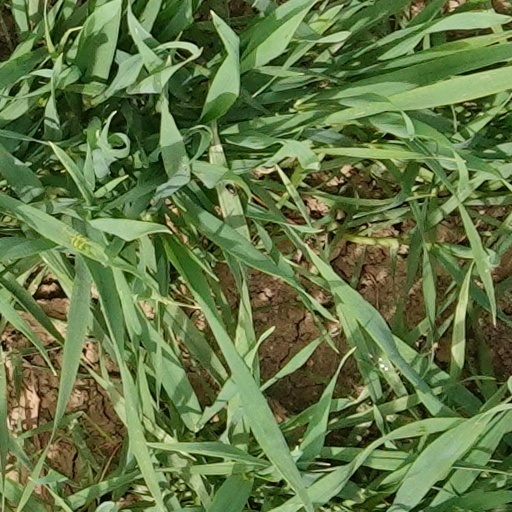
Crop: wheat